Arts and Crafts movement

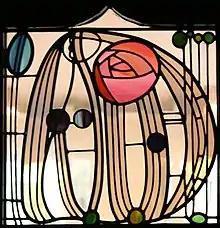
Stained glass window, the Hill House, Helensburgh, Argyll and Bute

Morris began experimenting with various crafts and designing furniture and interiors. He was personally involved in manufacture as well as design, which was the hallmark of the Arts and Crafts movement. Ruskin had argued that the separation of the intellectual act of design from the manual act of physical creation was both socially and aesthetically damaging. Morris further developed this idea, insisting that no work should be carried out in his workshops before he had personally mastered the appropriate techniques and materials, arguing that "without dignified, creative human occupation people became disconnected from life".